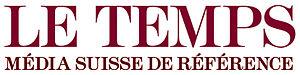
Logo du Temps